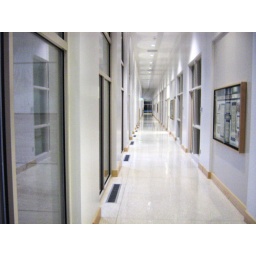
The south hallway of the ground floor of the JFSB. Taken in the morning.